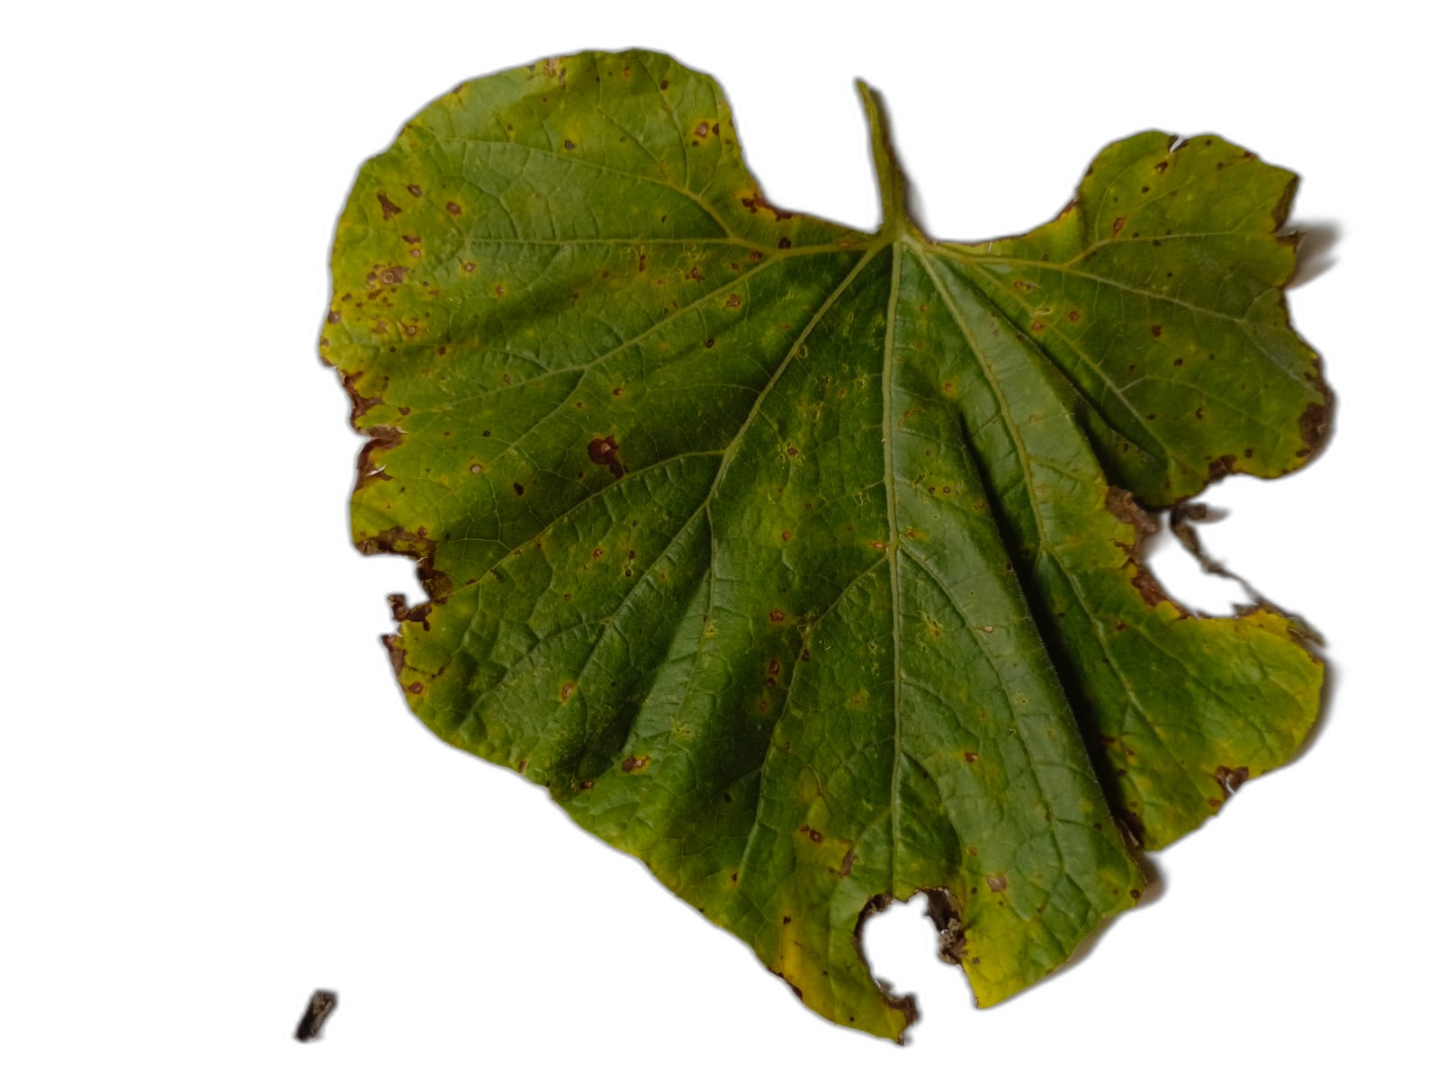
Crop: Bottle Gourd
Label: Anthracnose